Canadian Scottish Regiment (Princess Mary's)

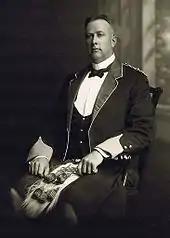
Lieutenant-Colonel Arthur Currie in Highlands dress of the 50th Regiment

Members of The Canadian Scottish Regiment have also been involved in peacekeeping missions; notably in Egypt, Golan Heights, Cyprus, Croatia, Bosnia, and Sierra Leone.